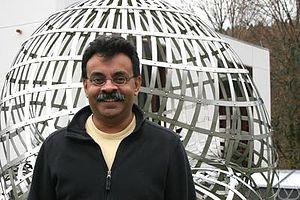
Madhu Sudan est un informaticien théorique indien, professeur d'informatique au Massachusetts Institute of Technology et membre du MIT Computer Science and Artificial Intelligence Laboratory.